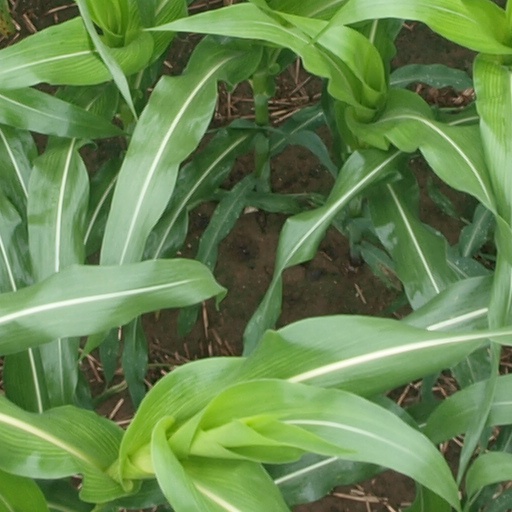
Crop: maize; corn